2014–15 Everton F.C. season

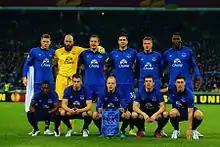
Everton's starting line-up for the away match against Dynamo Kyiv.

Everton's struggles in the league continued as they lost back-to-back matches 2–0 against Arsenal and Stoke City which led Martínez to admit for the first time that his side were in a relegation battle. With 28 points from 28 games, it was Everton's lowest tally at this stage of a season in the history of the Premier League. They responded by coming from a goal down to take a 2–1 first leg lead over Dynamo Kyiv. Lukaku became the club's record European goal scorer as he netted for the seventh time in the competition this season. Everton then won their first league game at home in over three months as James McCarthy opened the scoring with his first goal of the year against Newcastle United and further strikes from Lukaku and Ross Barkley completed a 3–0 victory. The Toffees' run in Europe ended on a 6–4 aggregate loss to Dynamo when they lost the second leg 5–2. For the first time since October, Everton won two consecutive league games with a 2–1 success against Queens Park Rangers which put them nine points clear of relegation.